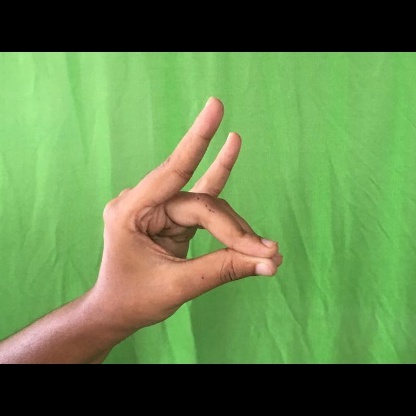
Mudra: Simhamukham